Minnie Pearl

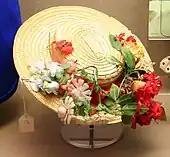
Hat on display at the National Museum of American History in Washington, D.C.

Pearl drew much of her comic material from her hometown of Centerville, which she called Grinders Switch. Grinders Switch was a community just outside Centerville that consisted of little more than a railroad switch. Those who knew her recognized that the characters were largely based on actual Centerville residents. So much traffic resulted from fans and tourists looking for Grinders Switch that the Hickman County Highway Department eventually changed the designation on the "Grinders Switch" road sign to "Hickman Springs Road".